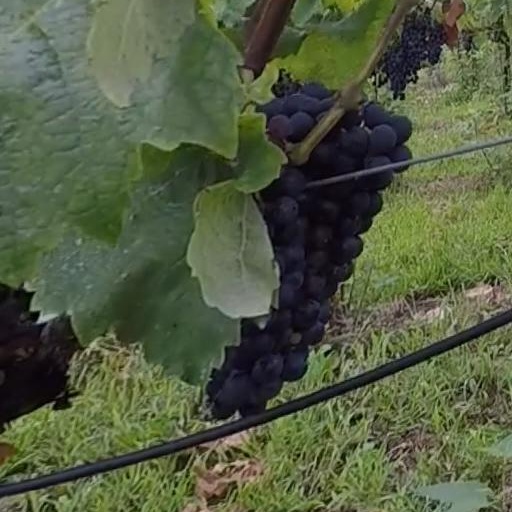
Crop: grape